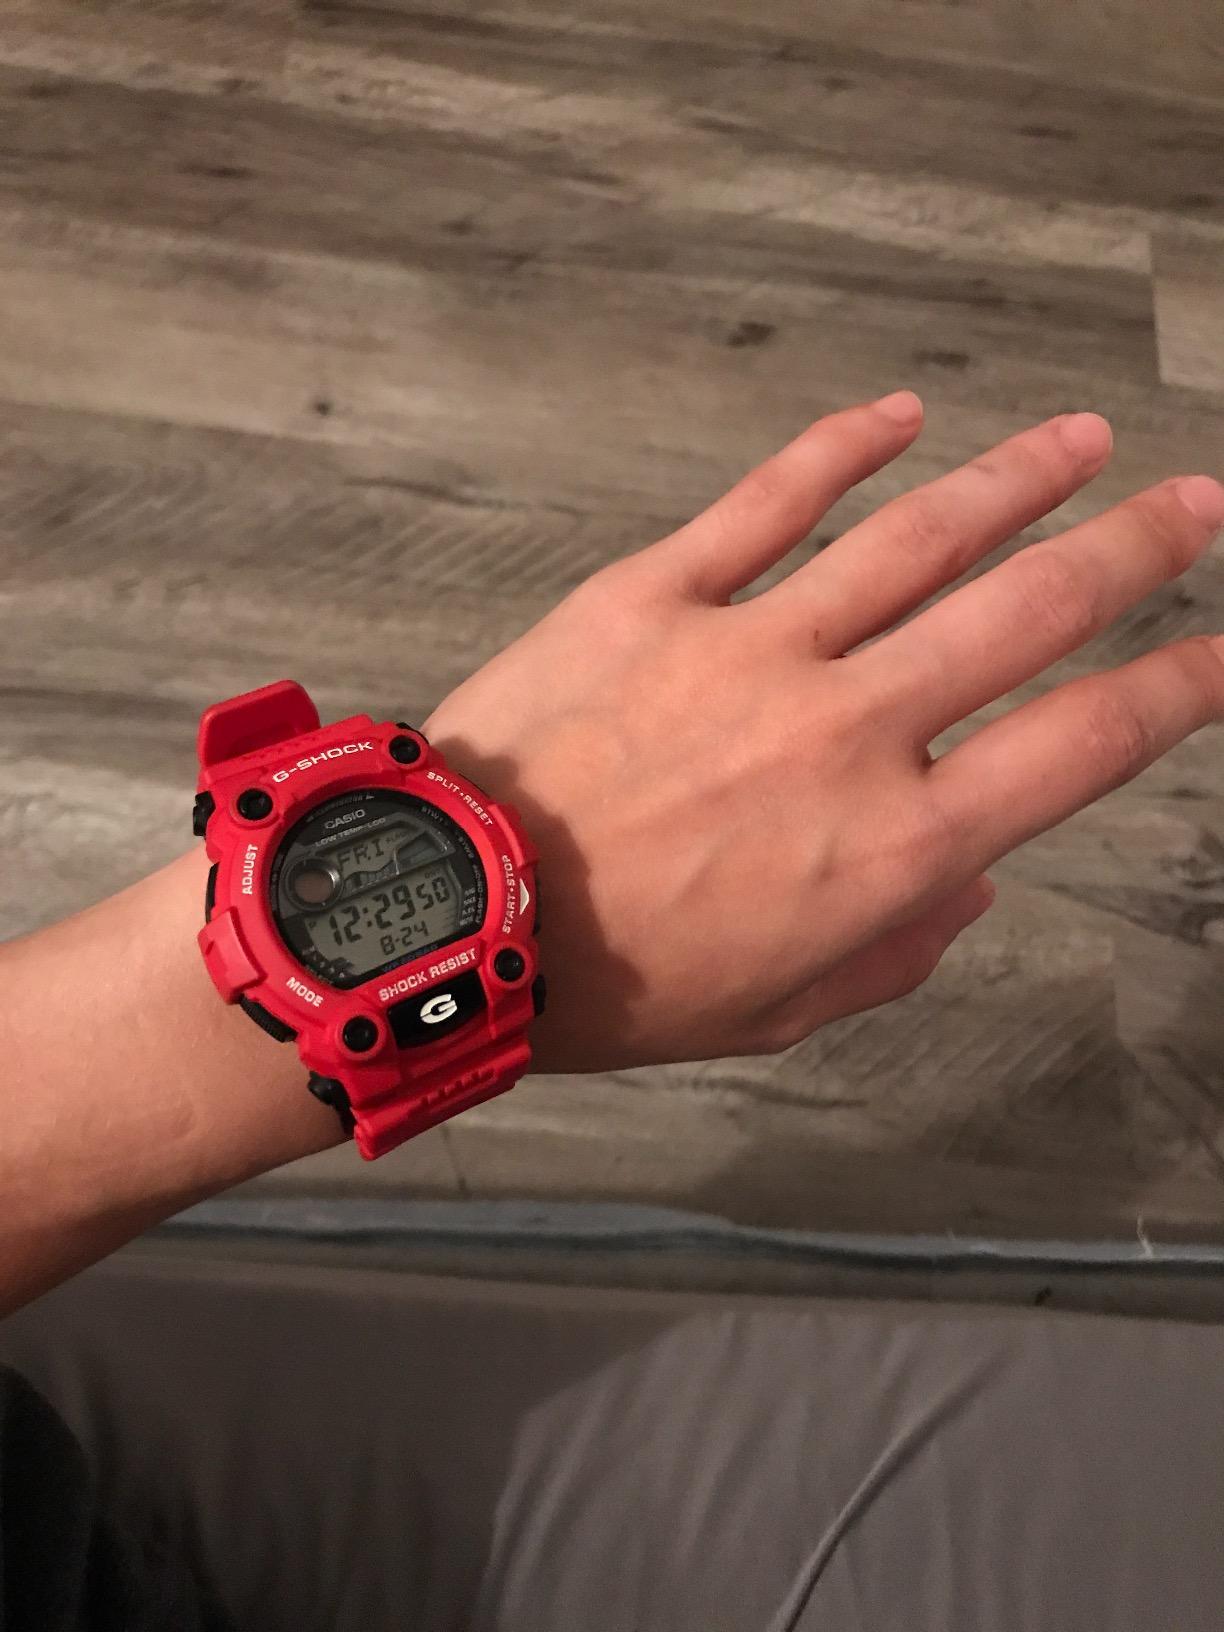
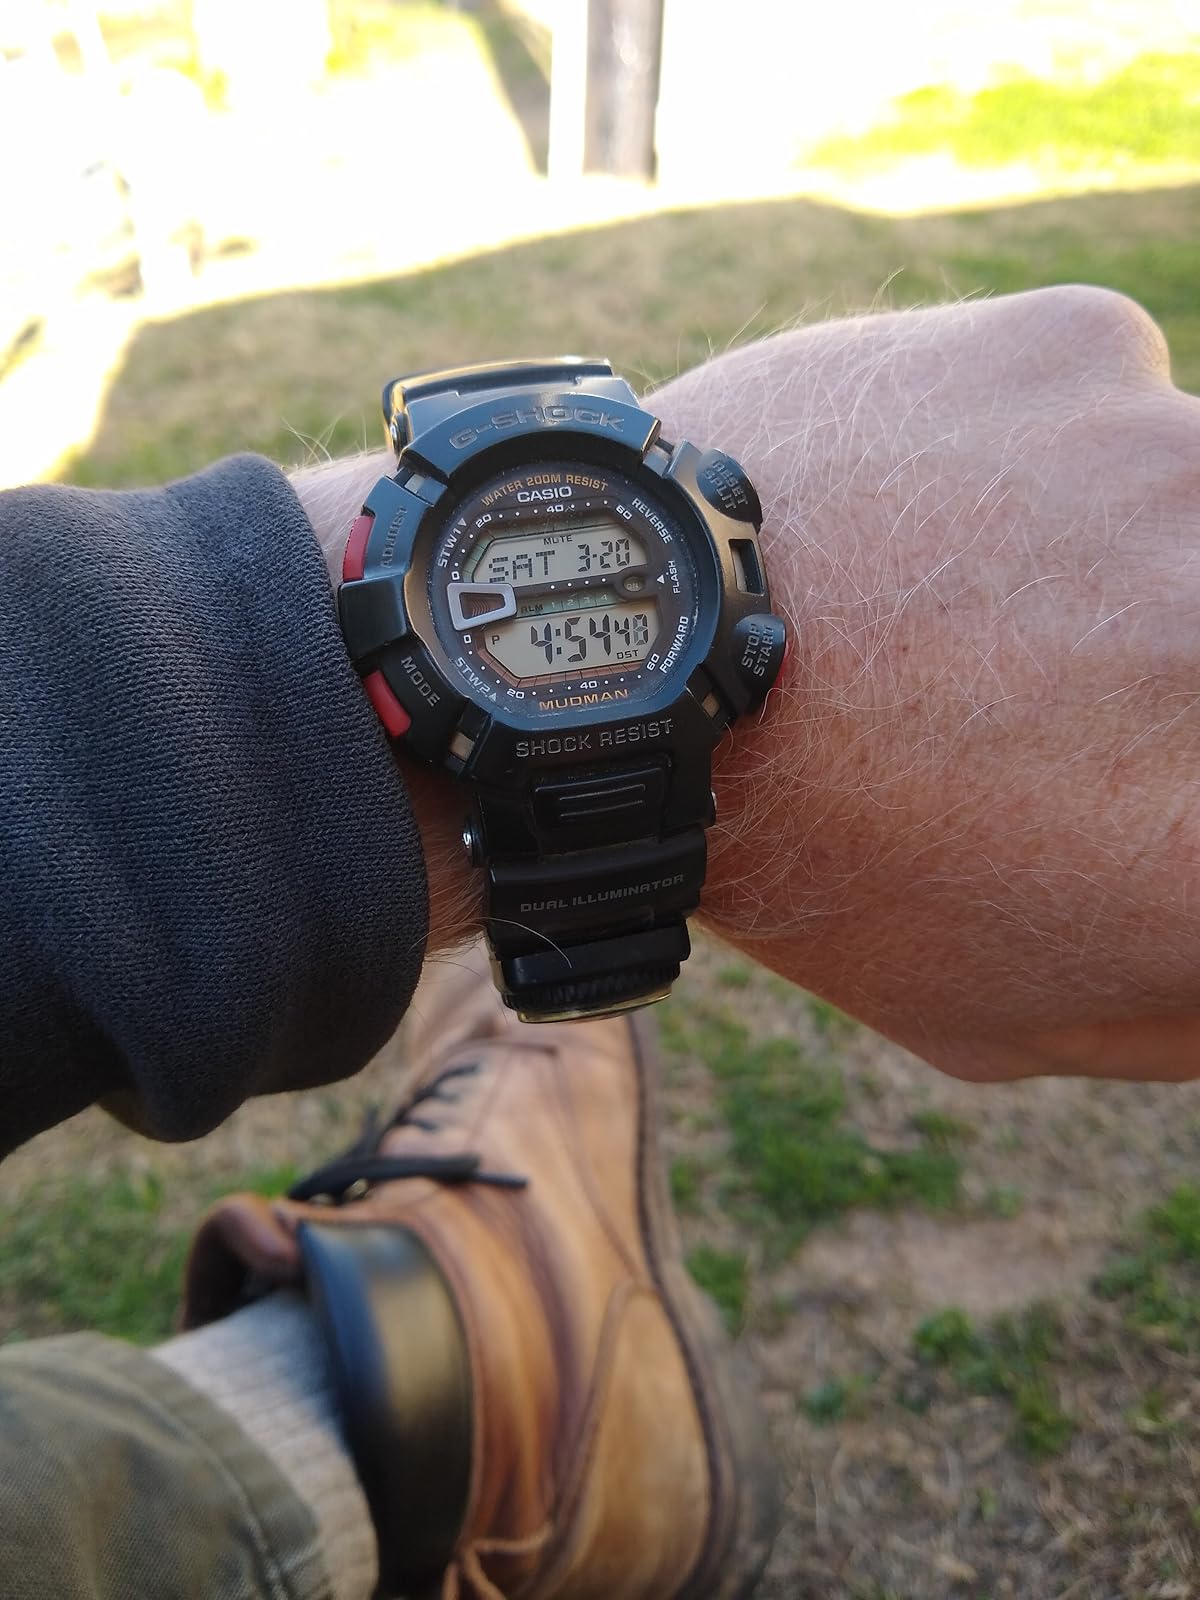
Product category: accessories_watch
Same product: no